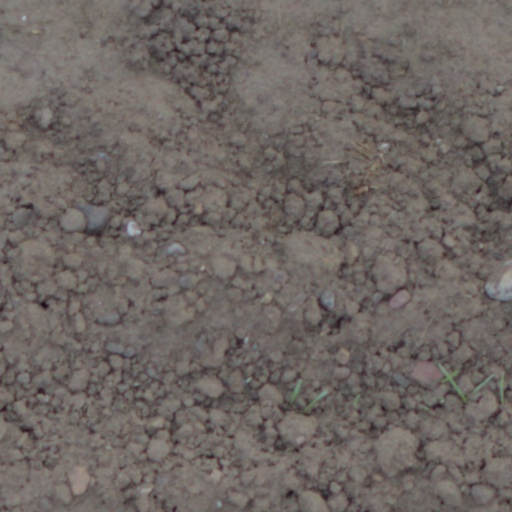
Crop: wheat